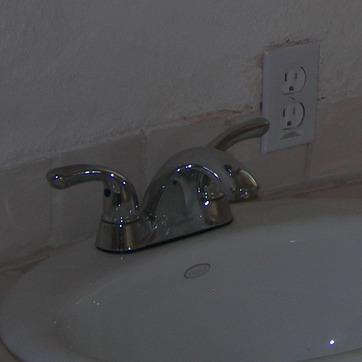
Material: metal